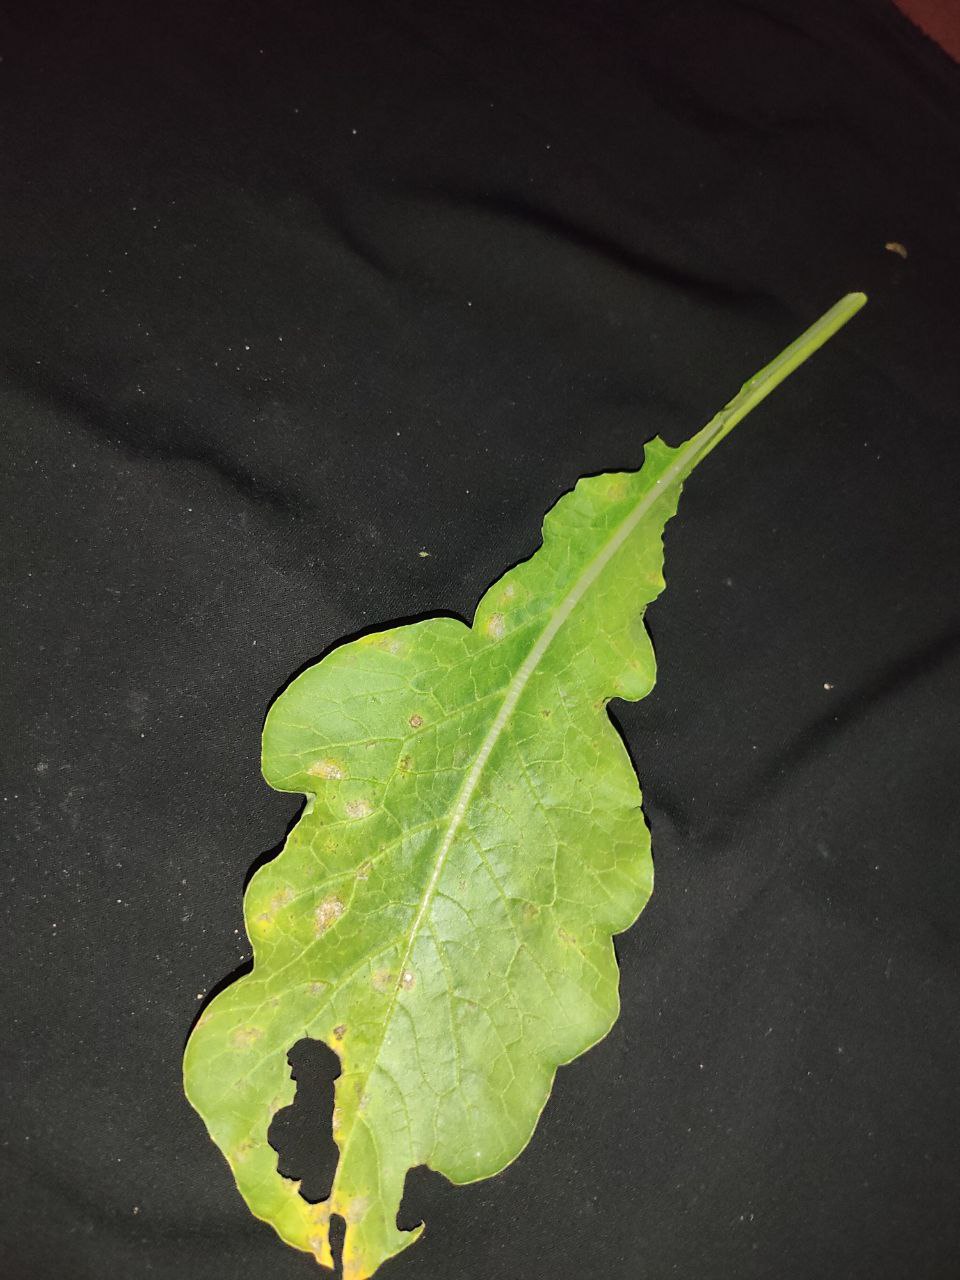
Label: Downey mildew